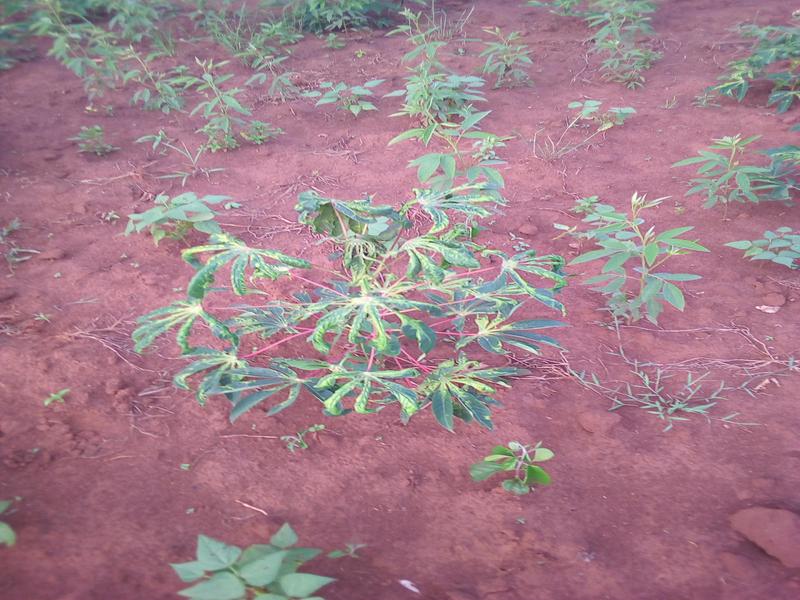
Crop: cassava
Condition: mosaic_disease